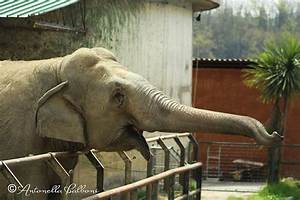
Label: elephant